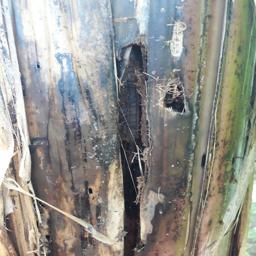
Label: PSEUDOSTEM WEEVIL